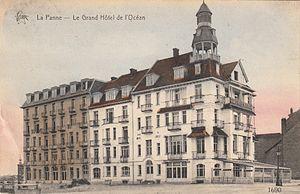
Vue du bâtiment du ""Grand hôtel de l'Océan"" à La Panne (Belgique) qui sera utilisé comme hôpital militaire en 14-18.
L'ambulance de l'Océan était un hôpital de campagne belge de la Première Guerre mondiale ouvert le 18 décembre 1914 par le Dʳ Depage dans la cité balnéaire de La Panne à 12 km du front. Il fut installé dans le Grand Hôtel de l'Océan réquisitionné pour l'occasion. Cet hôtel de quatre étages disposait de 100 chambres et avait l’avantage d’être construit face à la mer, devant de vastes dunes offrant l'espace nécessaire à la construction de nombreux baraquements.